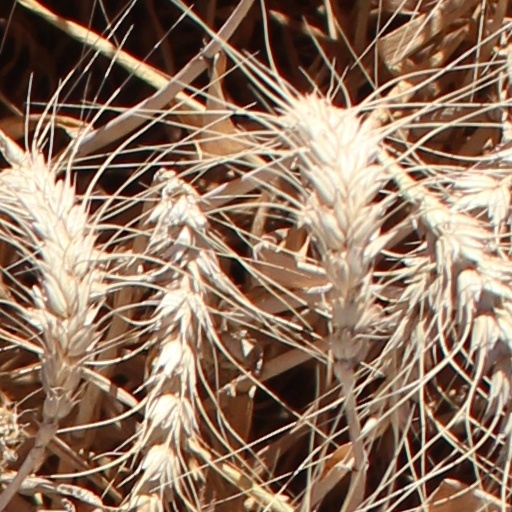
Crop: wheat